HMAS Toowoomba (FFH 156)

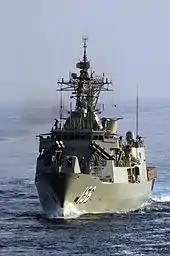
Bow view of "Toowoomba" during her deployment to the MEAO in 2009-2010

"Toowoomba" began her first deployment to the Middle East Area of Operations (MEAO) as part of Operation Slipper on 4 January 2007.